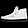
Label: Ankle boot